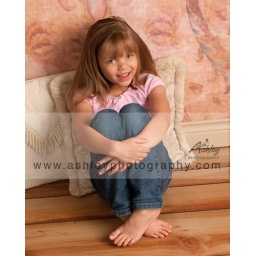
Girl in jeans and pink shirt